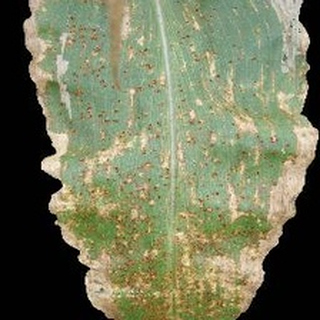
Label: corn_common_rust